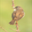
Label: bird